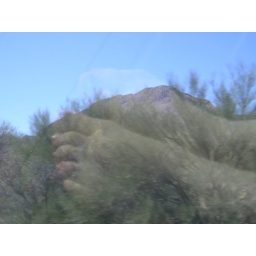
Reflections in a car window